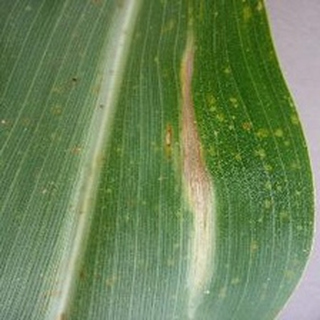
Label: corn_northern_leaf_blight